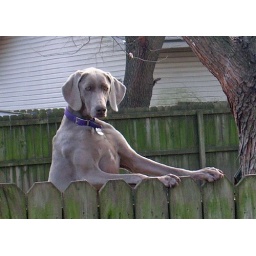
Our next door neighbor's dog likes to watch our dogs over the back fence.